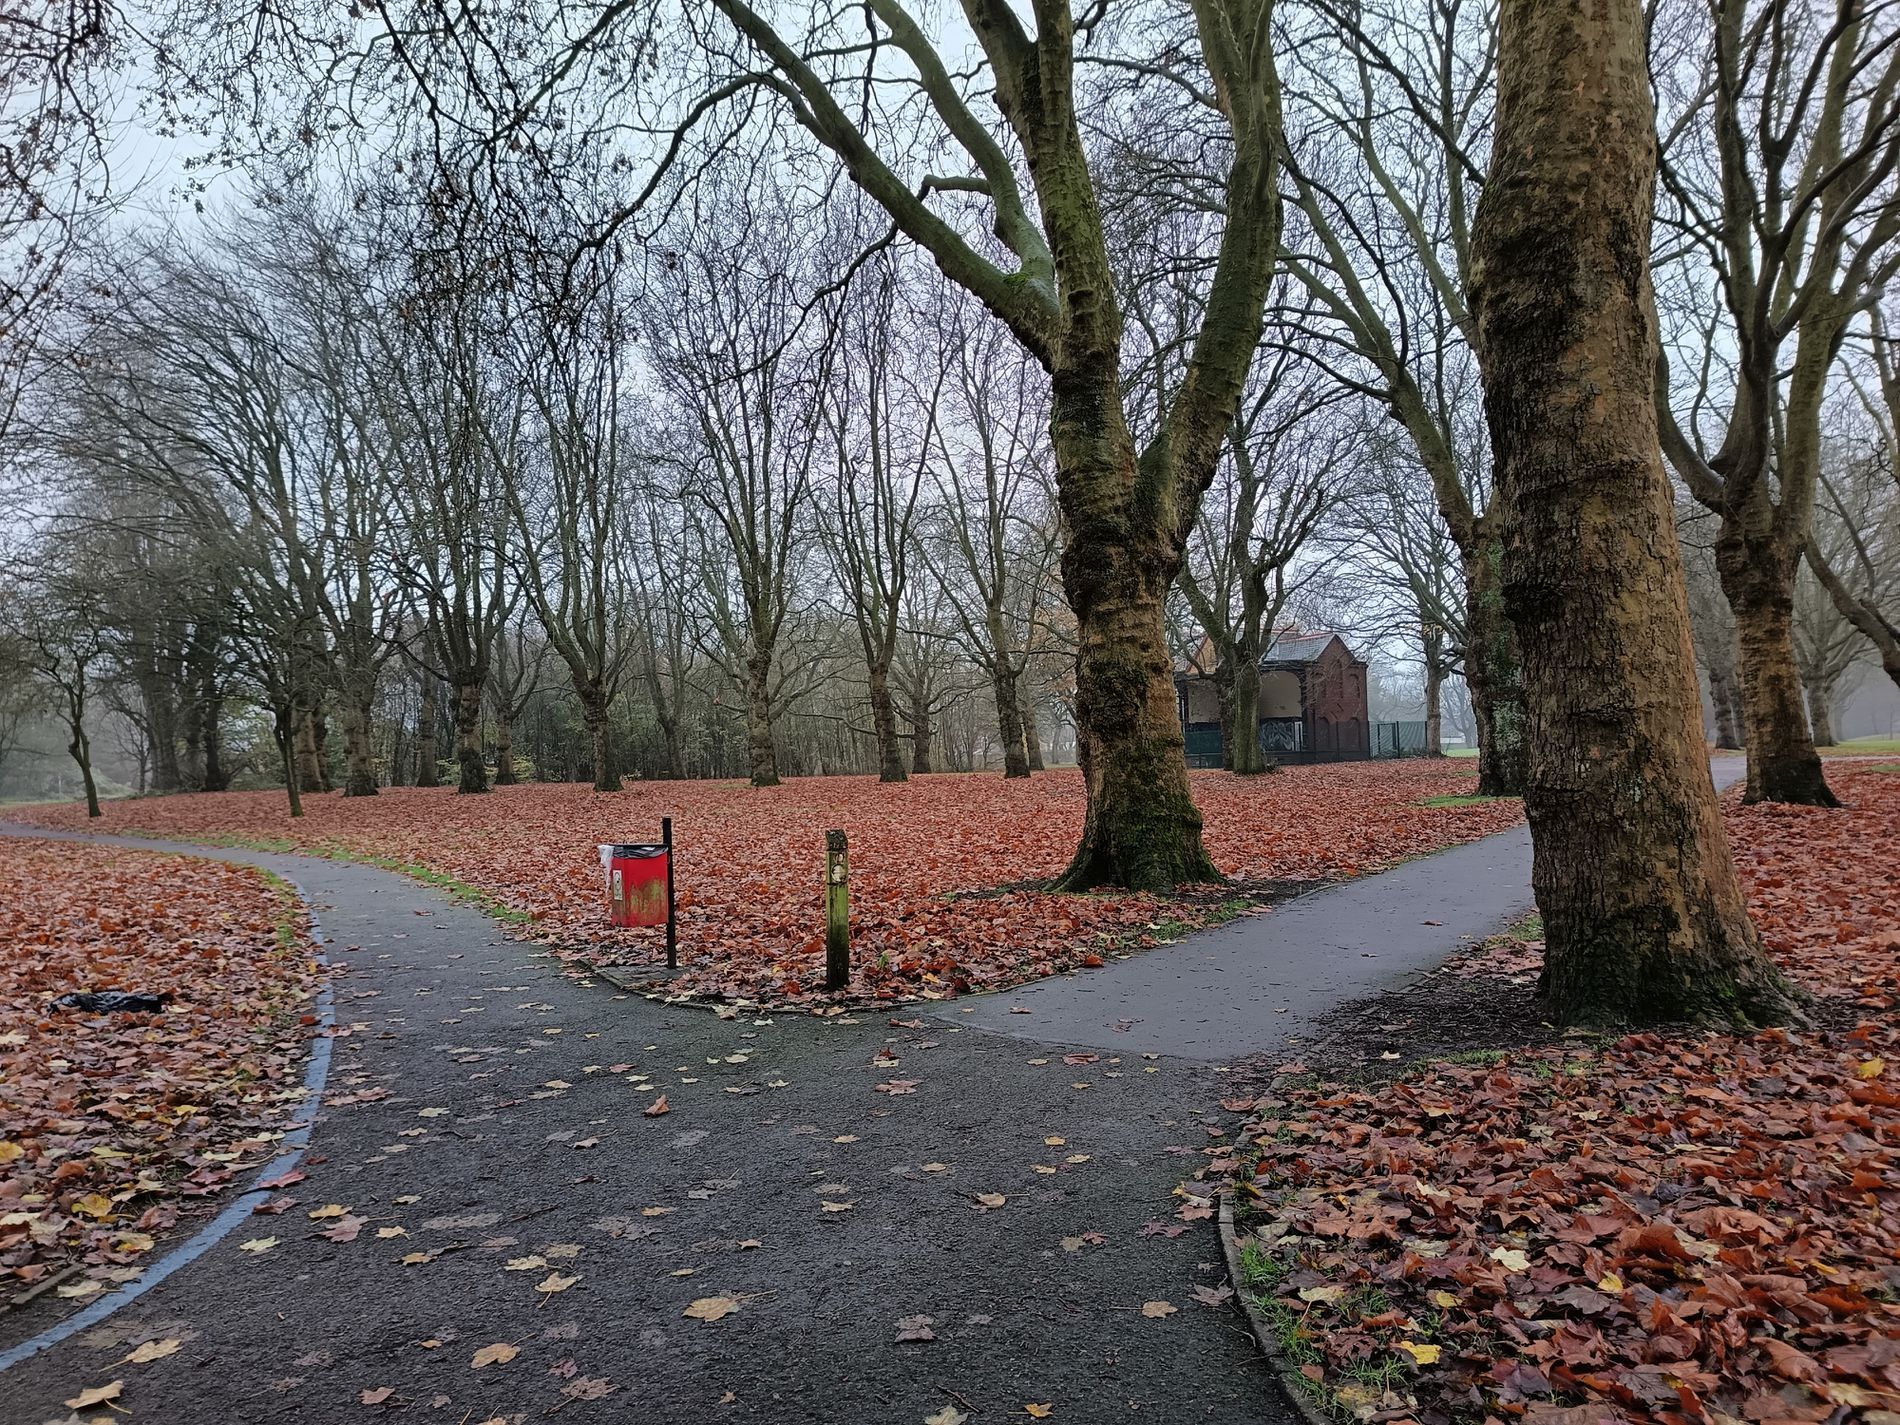
The tranquility of nature
Autumn garden scene with bare trees and dry leaves on the ground, with two branching paths and a trash can in the middle.
The shot is straight from the center, the atmosphere is cool and calm, the mood is calm, the colors are warm and natural, the shooting style is realistic, and the lighting is soft daylight without strong shadows.
Labels: Grass, Nature, Outdoors, Park, Plant, Autumn, Tree, Vegetation, Tree Trunk, Road, Tarmac, Path, trash can, wooden column, building
Camera: HONOR LLY-NX1
Aperture: F1.8
Exposure: 1/100 sec
ISO: 537